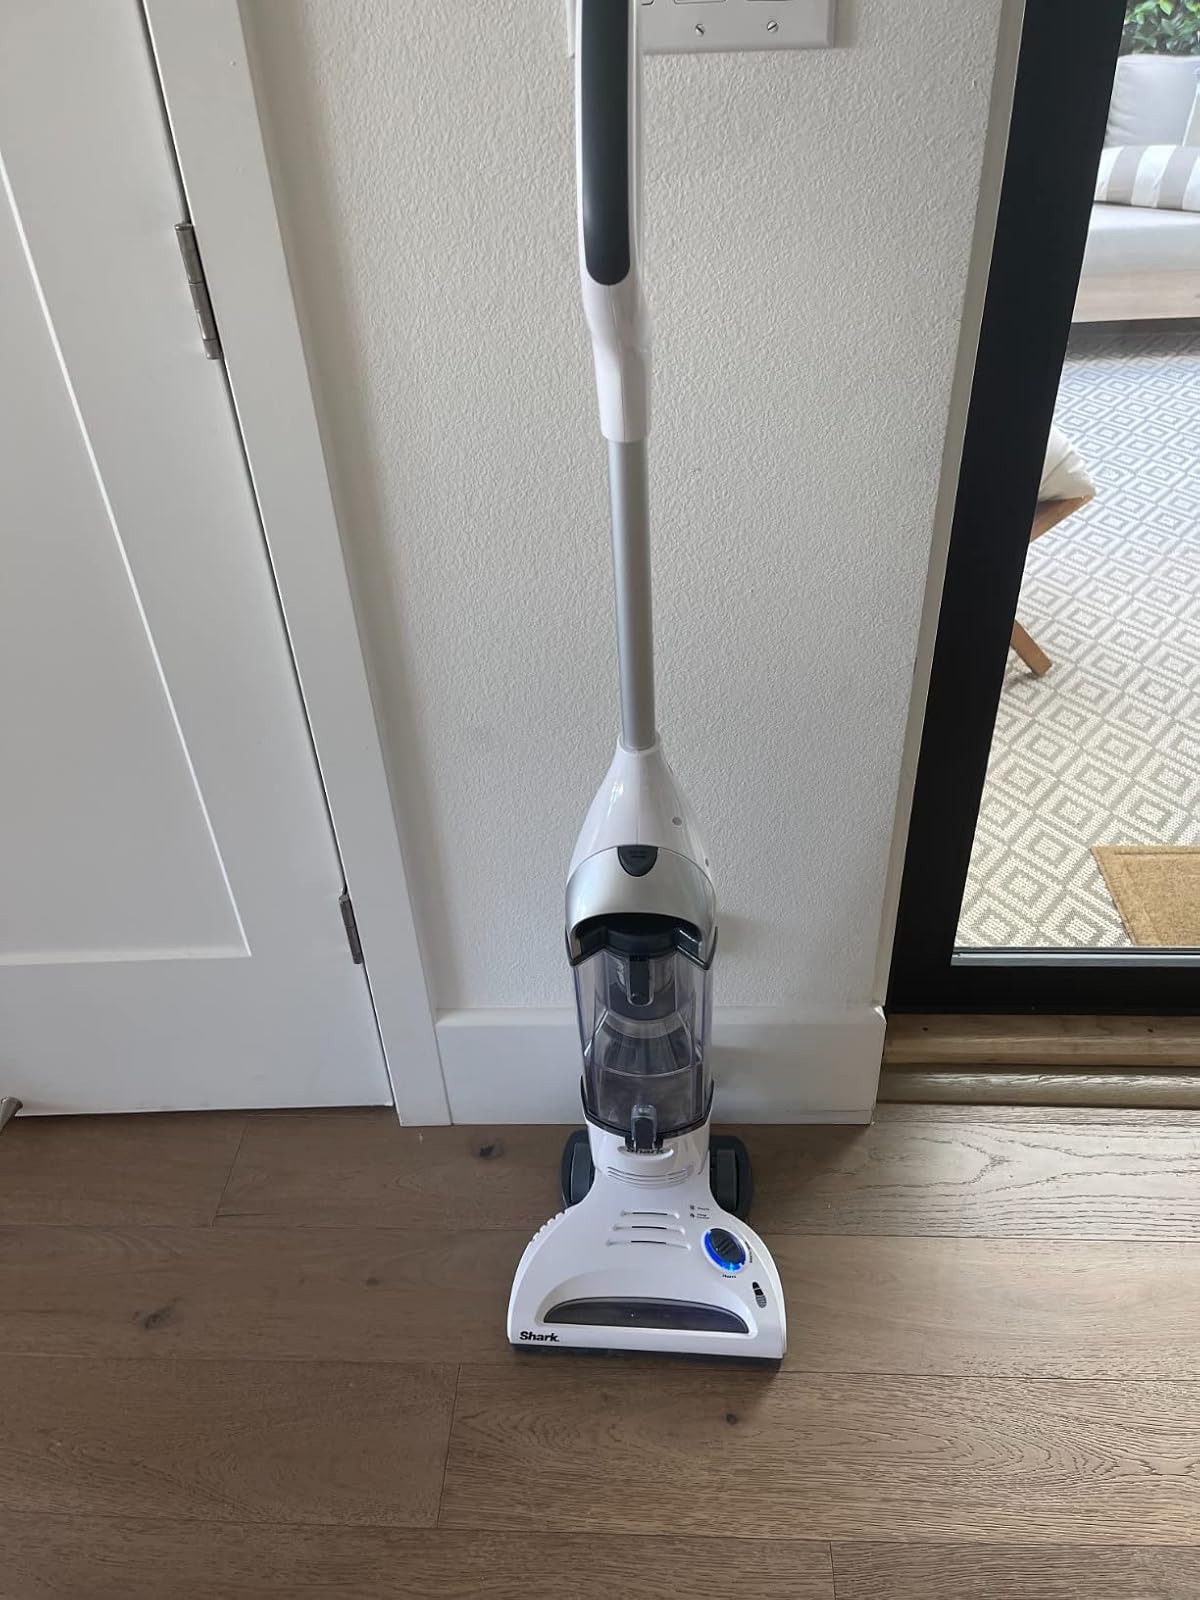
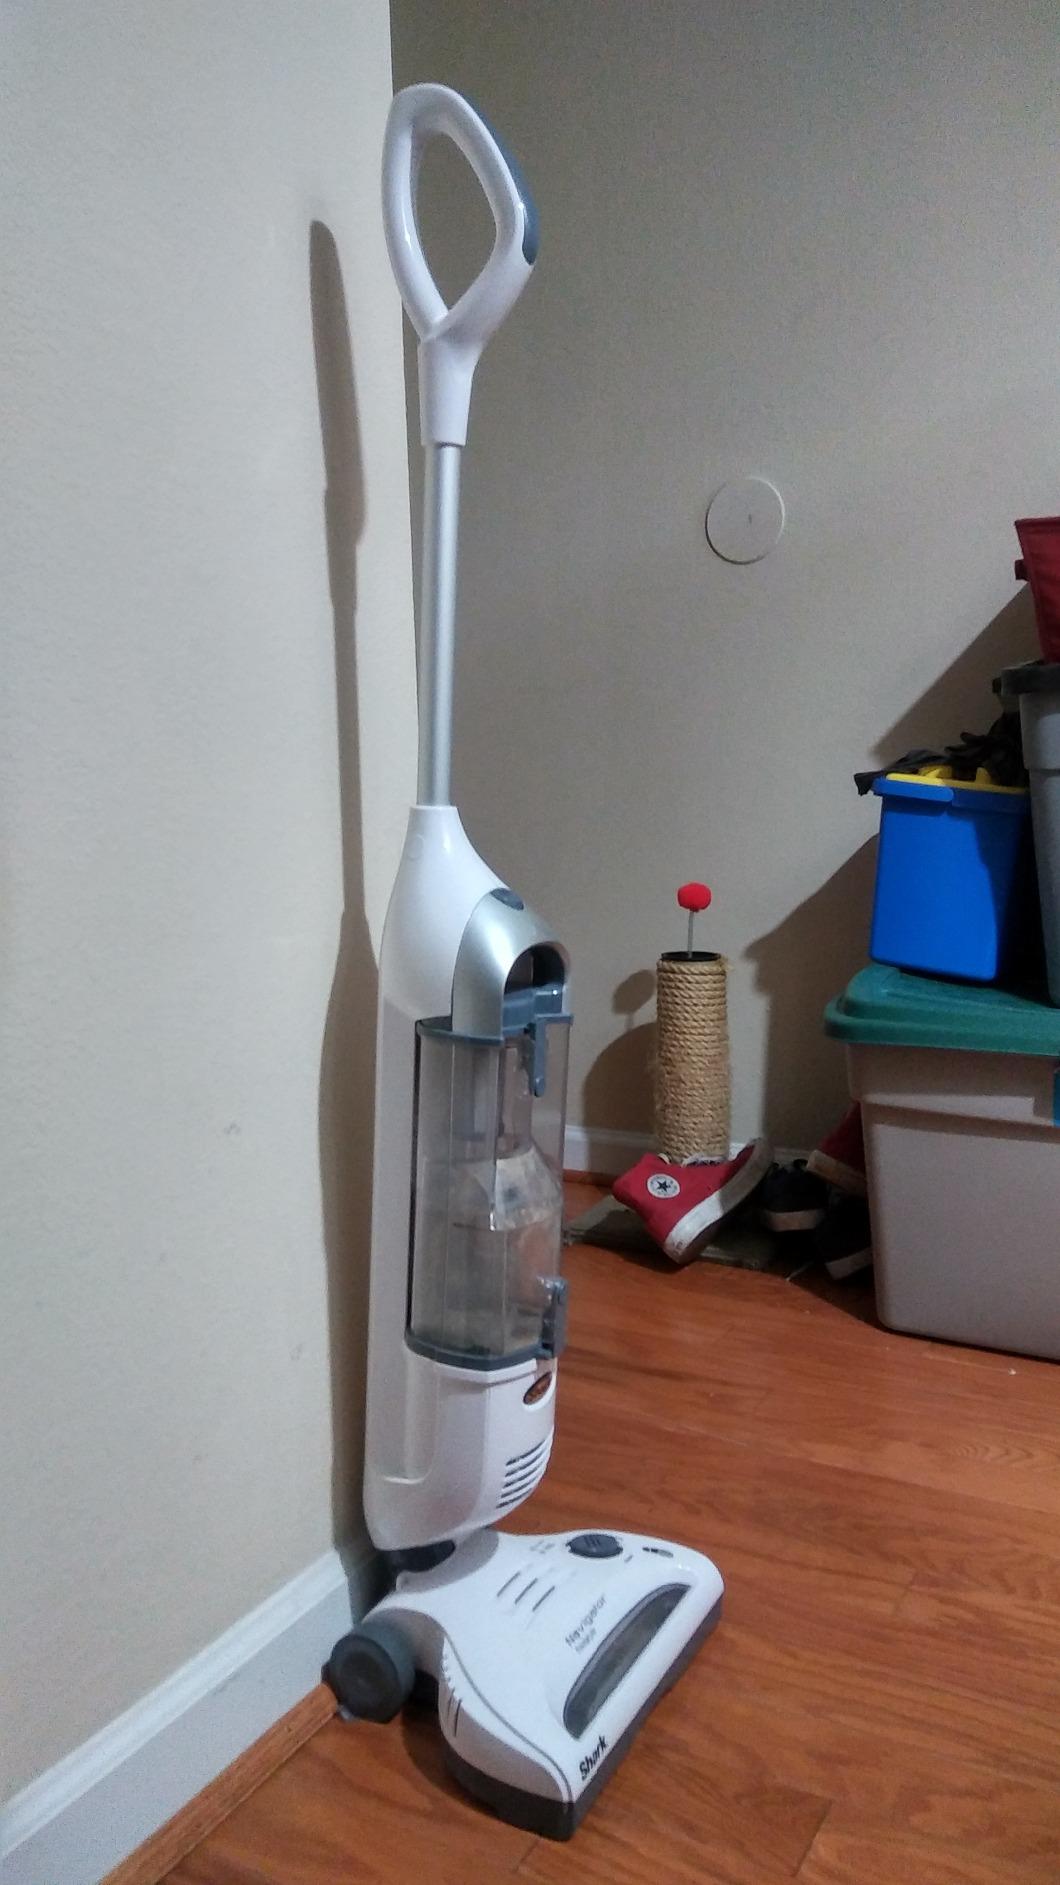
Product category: items_vacuum
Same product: yes